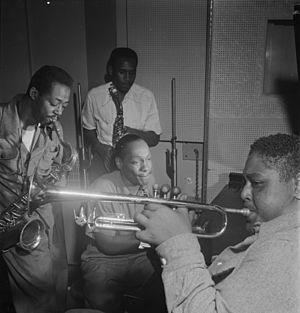
Ernie Henry est un saxophoniste alto américain de jazz. Découvert par Tadd Dameron, il se fait remarquer par sa collaboration avec Dizzy Gillespie et sa présence sur l'album Brilliant Corners de Thelonious Monk.